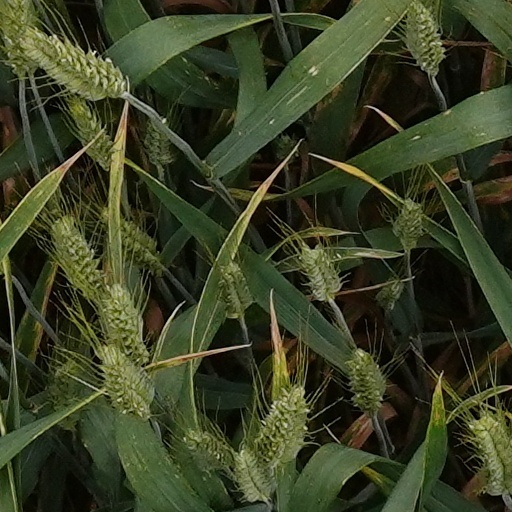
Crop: wheat